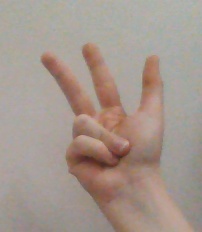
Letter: al